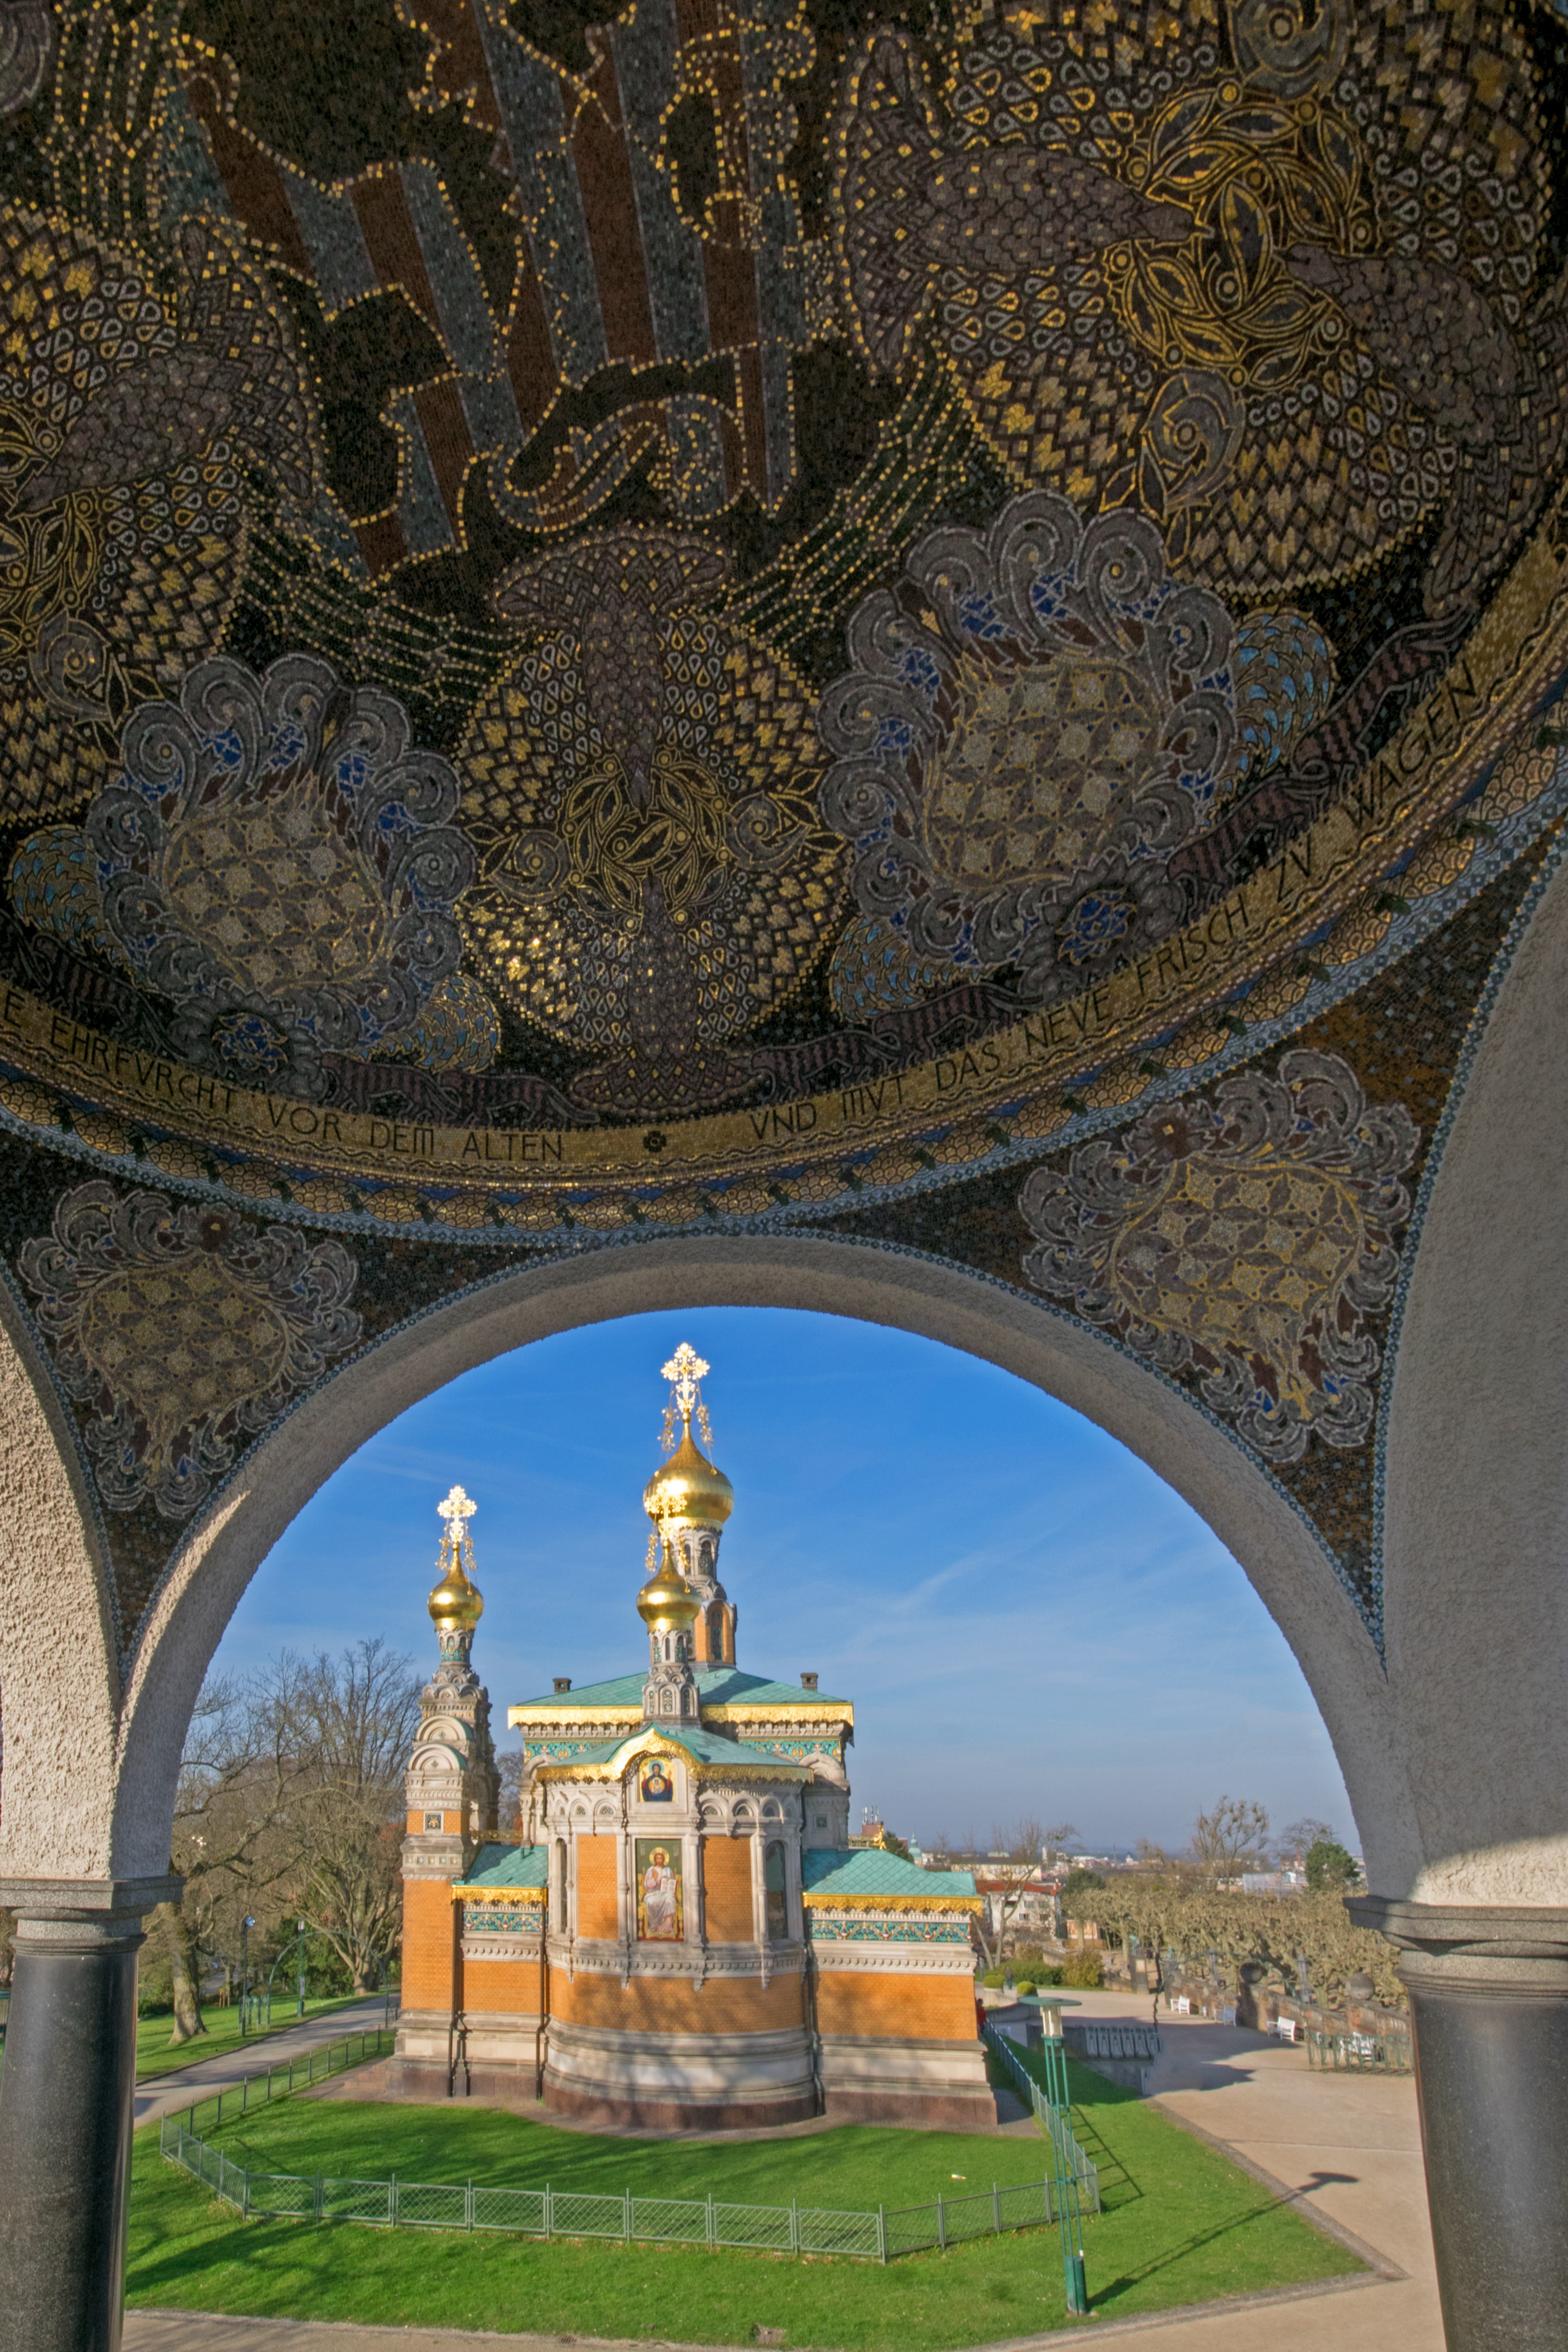
architecture, building, palace, arch, religion, landmark, church, chapel, place of worship, places of interest, art, monastery, mosque, germany, orthodox, dome, russian, art nouveau, hesse, darmstadt, mathildenh he, ancient history, byzantine architecture, russian chapel